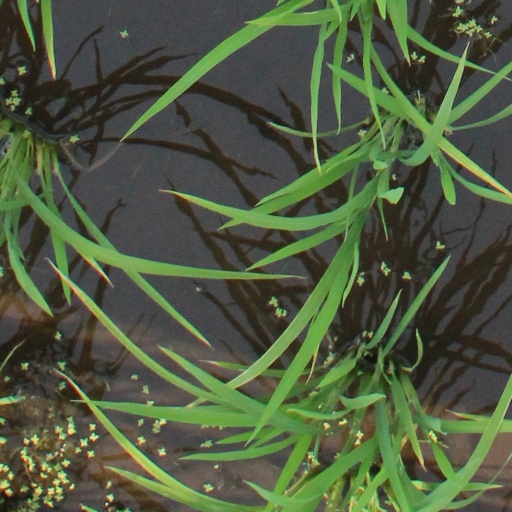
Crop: rice